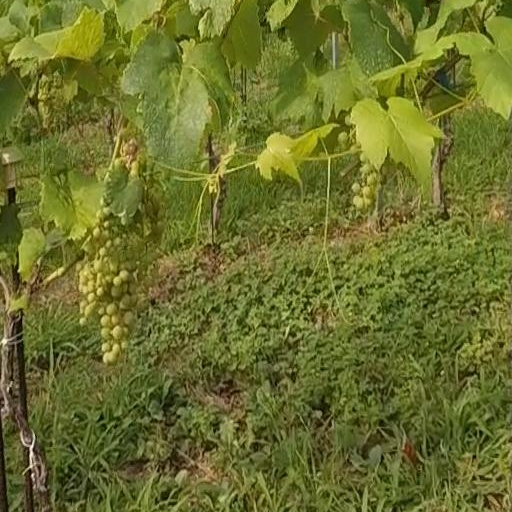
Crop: grape